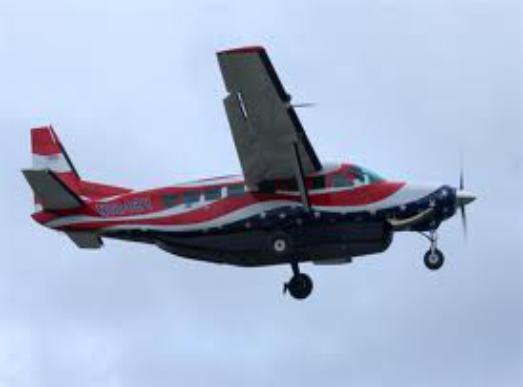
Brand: Era Alaska
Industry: Transportation